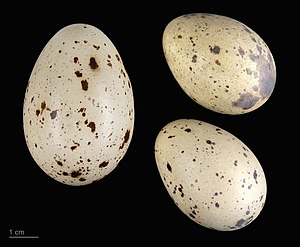
Grønbenet rørhøne
Gallinula chloropus
Grønbenet rørhøne er en fugleart i familien vandhøns. Arten er udbredt over hele verden, bortset fra Australien. Den kan minde om blishønen, men mangler blandt andet dennes hvide blis.